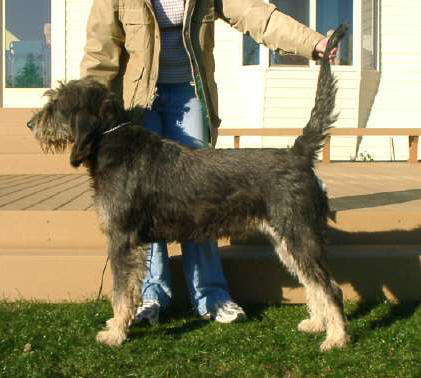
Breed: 217-n000014-otterhound